Harrison County, West Virginia

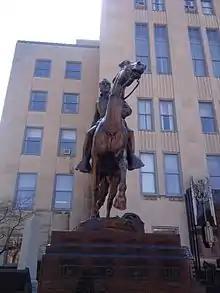
Statue of Civil War Confederate General Thomas J. "Stonewall" Jackson, in front of the Harrison County Courthouse

Clarksburg's first newspaper, "The By-Stander", began publication in 1810. Construction of the Northwestern Turnpike, connecting Winchester and Parkersburg, reached the town in 1836, stimulating development by connecting it to other markets. Clarksburg's economic development was also helped by the arrival of the Baltimore and Ohio Railroad in 1856. The railroad was instrumental to the development of the local coal mining industry during the late 1800s and early 1900s.